Ambassador Bridge

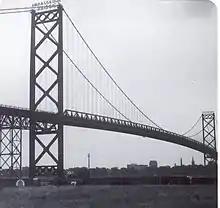
Ambassador Bridge in 1979

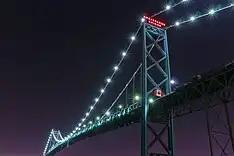
Ambassador Bridge at night, in 2014

The passage across the Detroit River became an important traffic route following the American Civil War. The Michigan Central and the Great Western railroads in addition to others operated on either side of the border connecting Chicago with the Atlantic Seaboard. To cross the Detroit River, these railroads operated ferries between docks on either side. The ferries lacked the capacity to handle the shipping needs of the railroads, and there were often 700–1,000 freight cars waiting to cross the river, with numerous passengers delayed in transit. Warehouses in Chicago were forced to store grain that they could not ship to eastern markets and foreign goods were stored in eastern warehouses waiting shipment to the western United States. The net effect of these delays increased commodity prices in the country, and both merchants and farmers wanted a solution from the railroads.